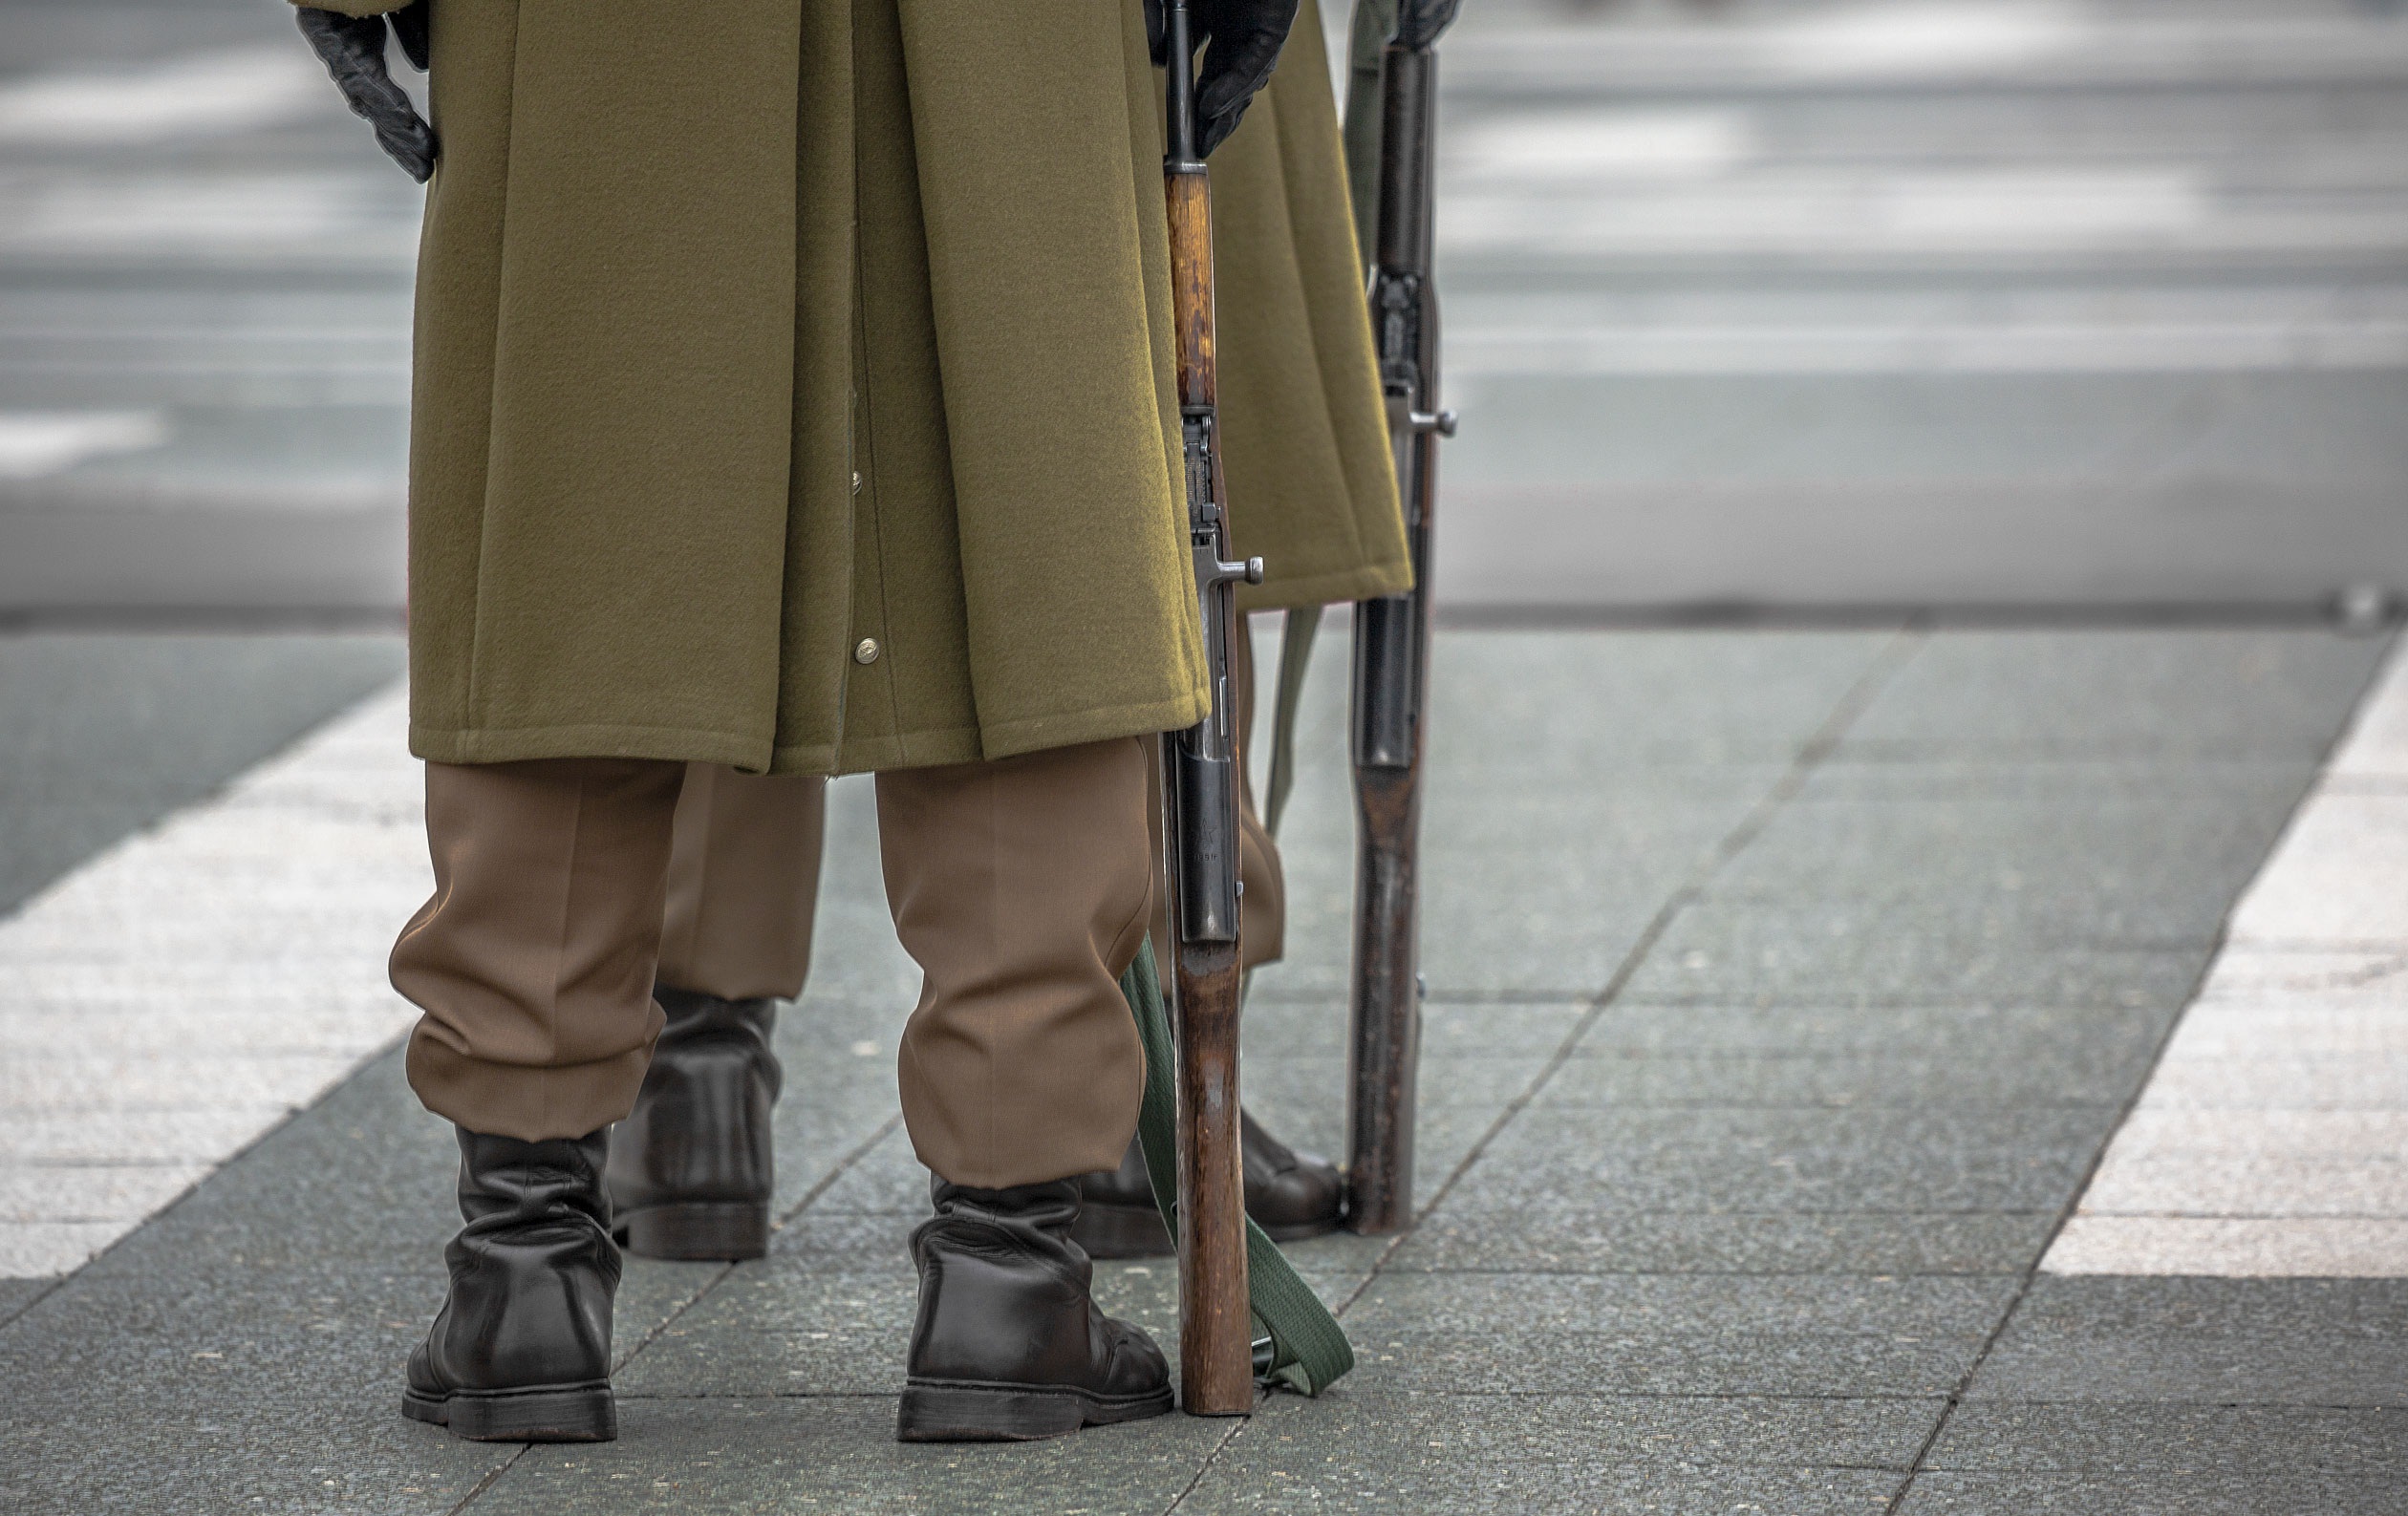
shoe, boot, spring, soldier, fashion, clothing, outerwear, footwear, rifle, guard